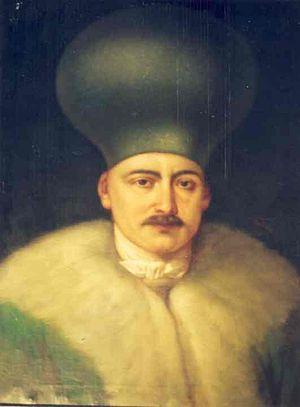
Les expressions noblesse roumaine ou aristocratie roumaine désignent l'ensemble des personnes faisant partie des classes privilégiées, détentrices de la terre et de franchises spécifiques appelées jus valachicum, initialement d'origine roumaine et de confession orthodoxe, ayant gouverné les « valachies » essentiellement dans les trois principautés où vivaient les roumanophones, à savoir la Transylvanie, la Valachie et la Moldavie.